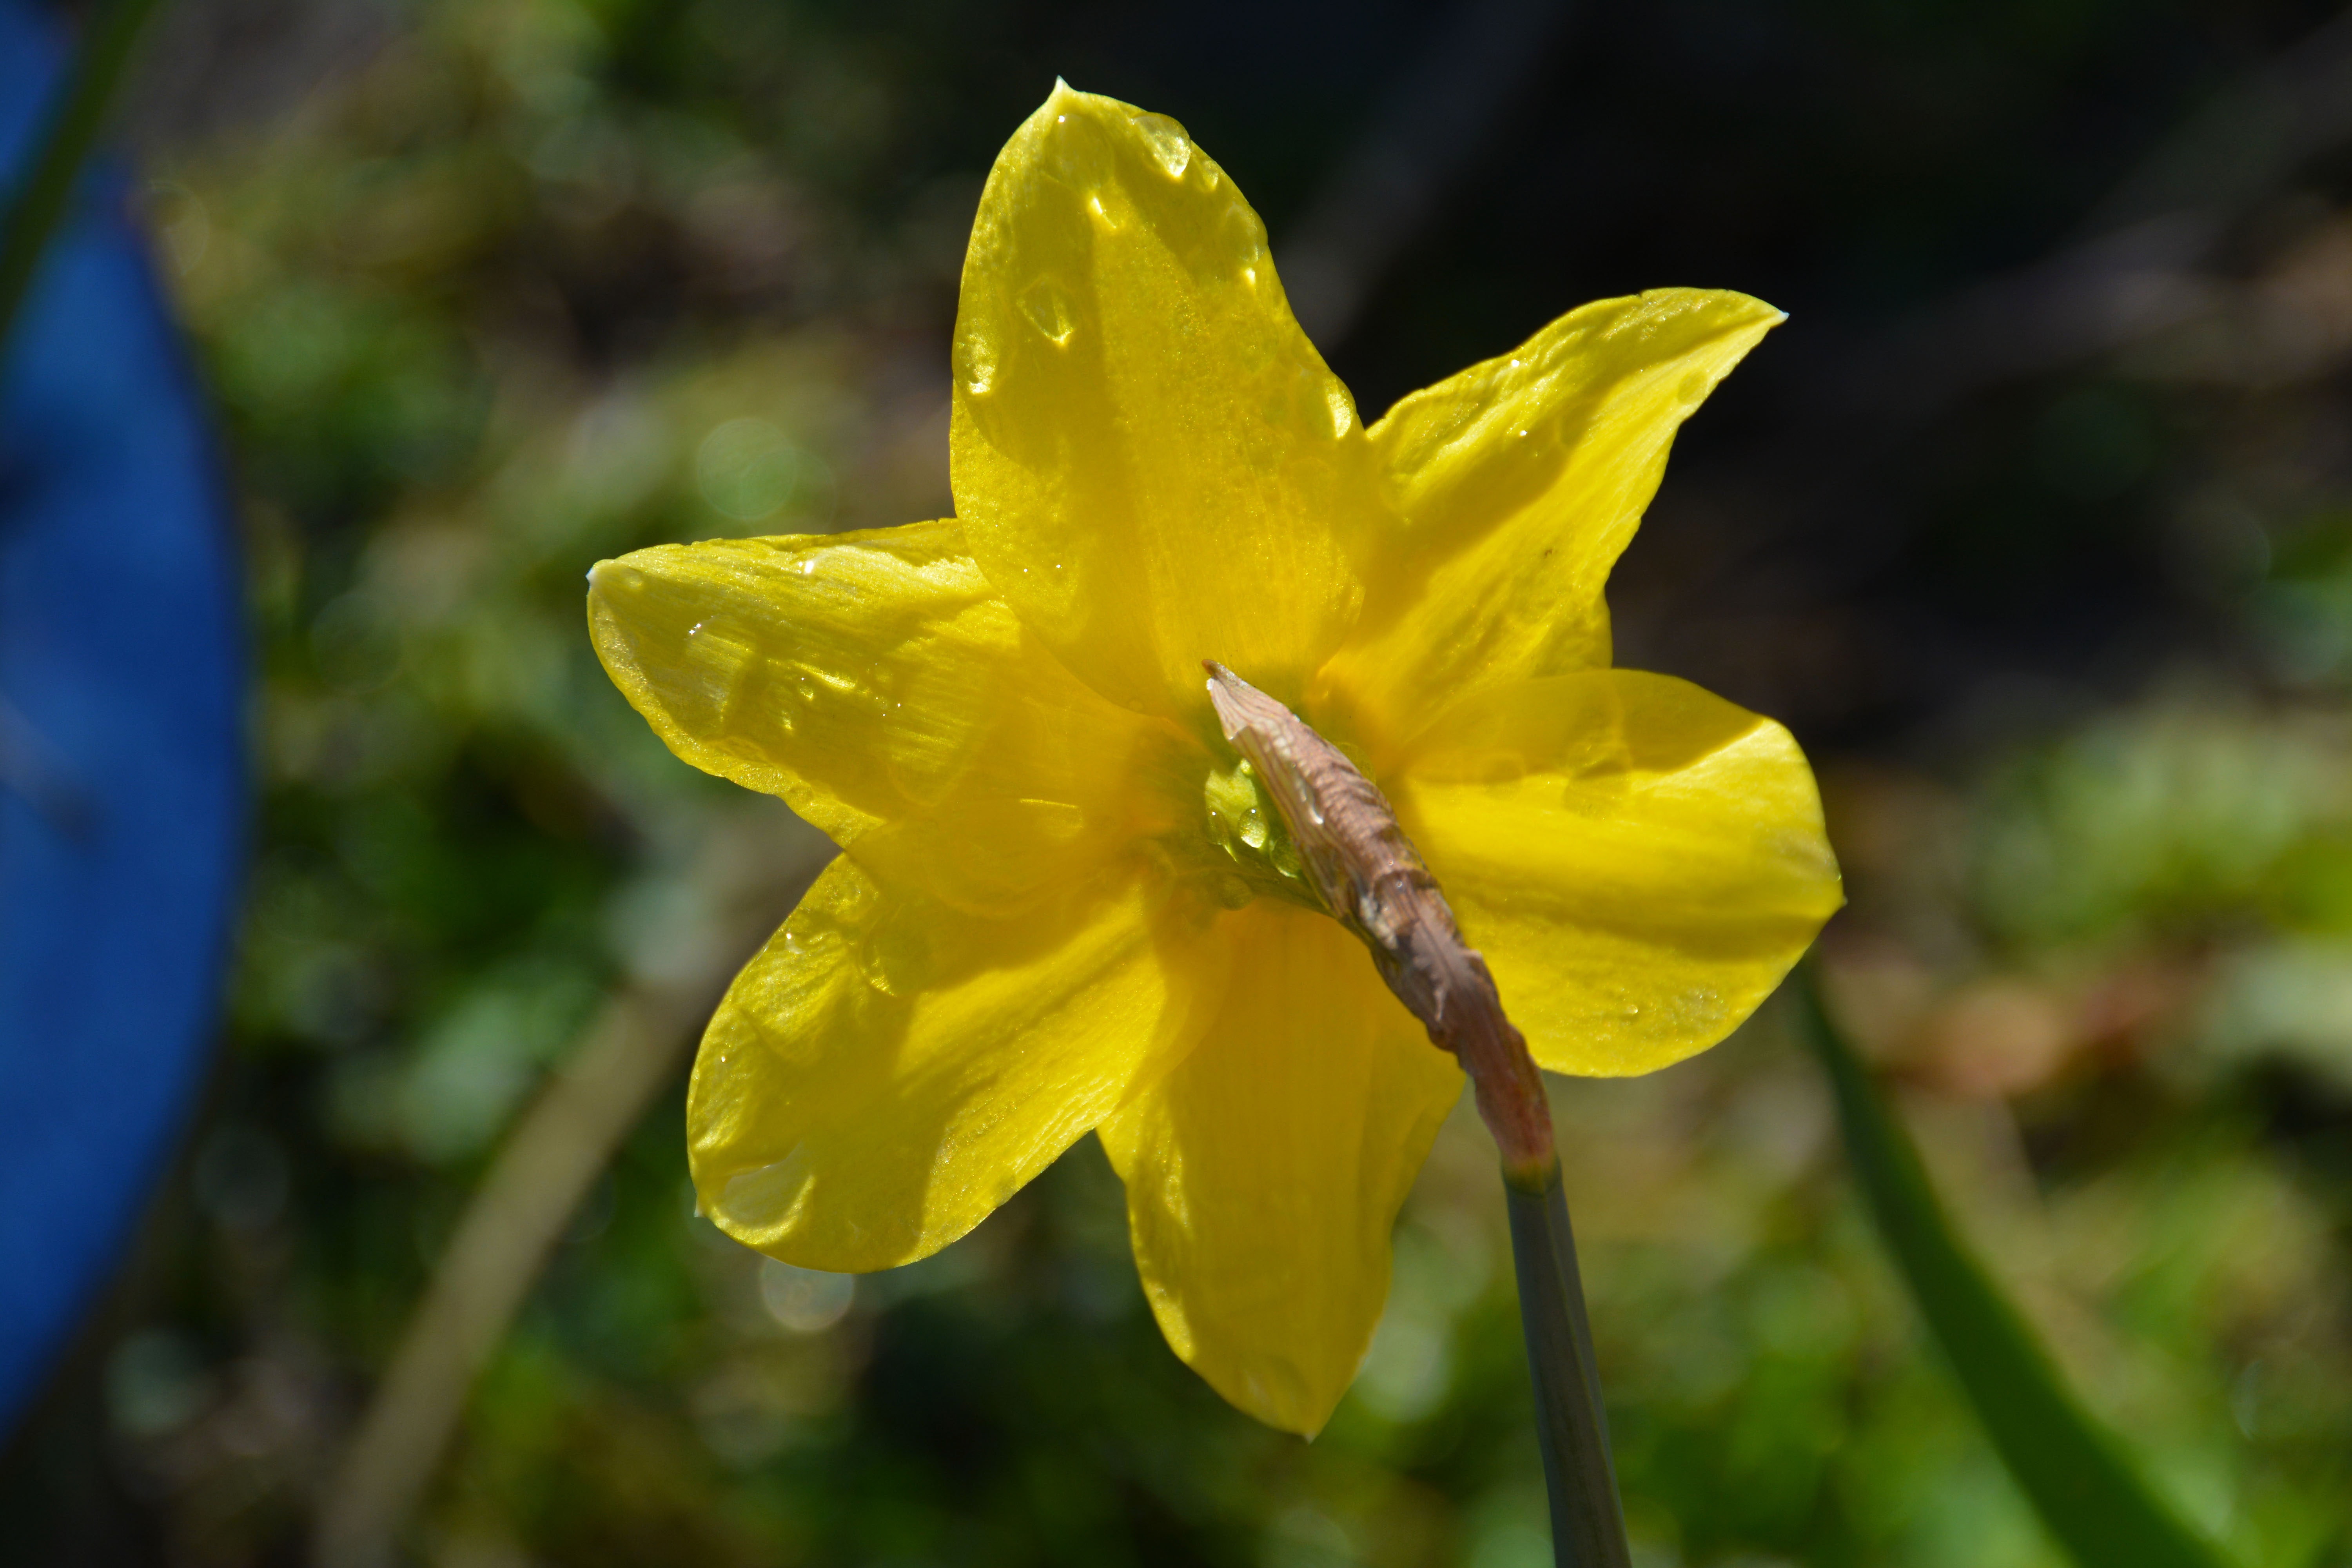
nature, outdoor, blossom, light, growth, plant, sunshine, sunlight, morning, flower, petal, bloom, environment, spring, green, natural, park, fresh, botany, colorful, yellow, garden, daffodil, flora, season, wildflower, sunny, gardening, bright, seasonal, day, narcissus, springtime, macro photography, flowering plant, plant stem, land plant, large flowered evening primrose